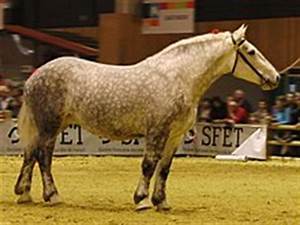
Label: horse